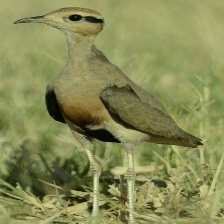
Species: BURCHELLS COURSER
Scientific name: CURSORIUS RUFUS